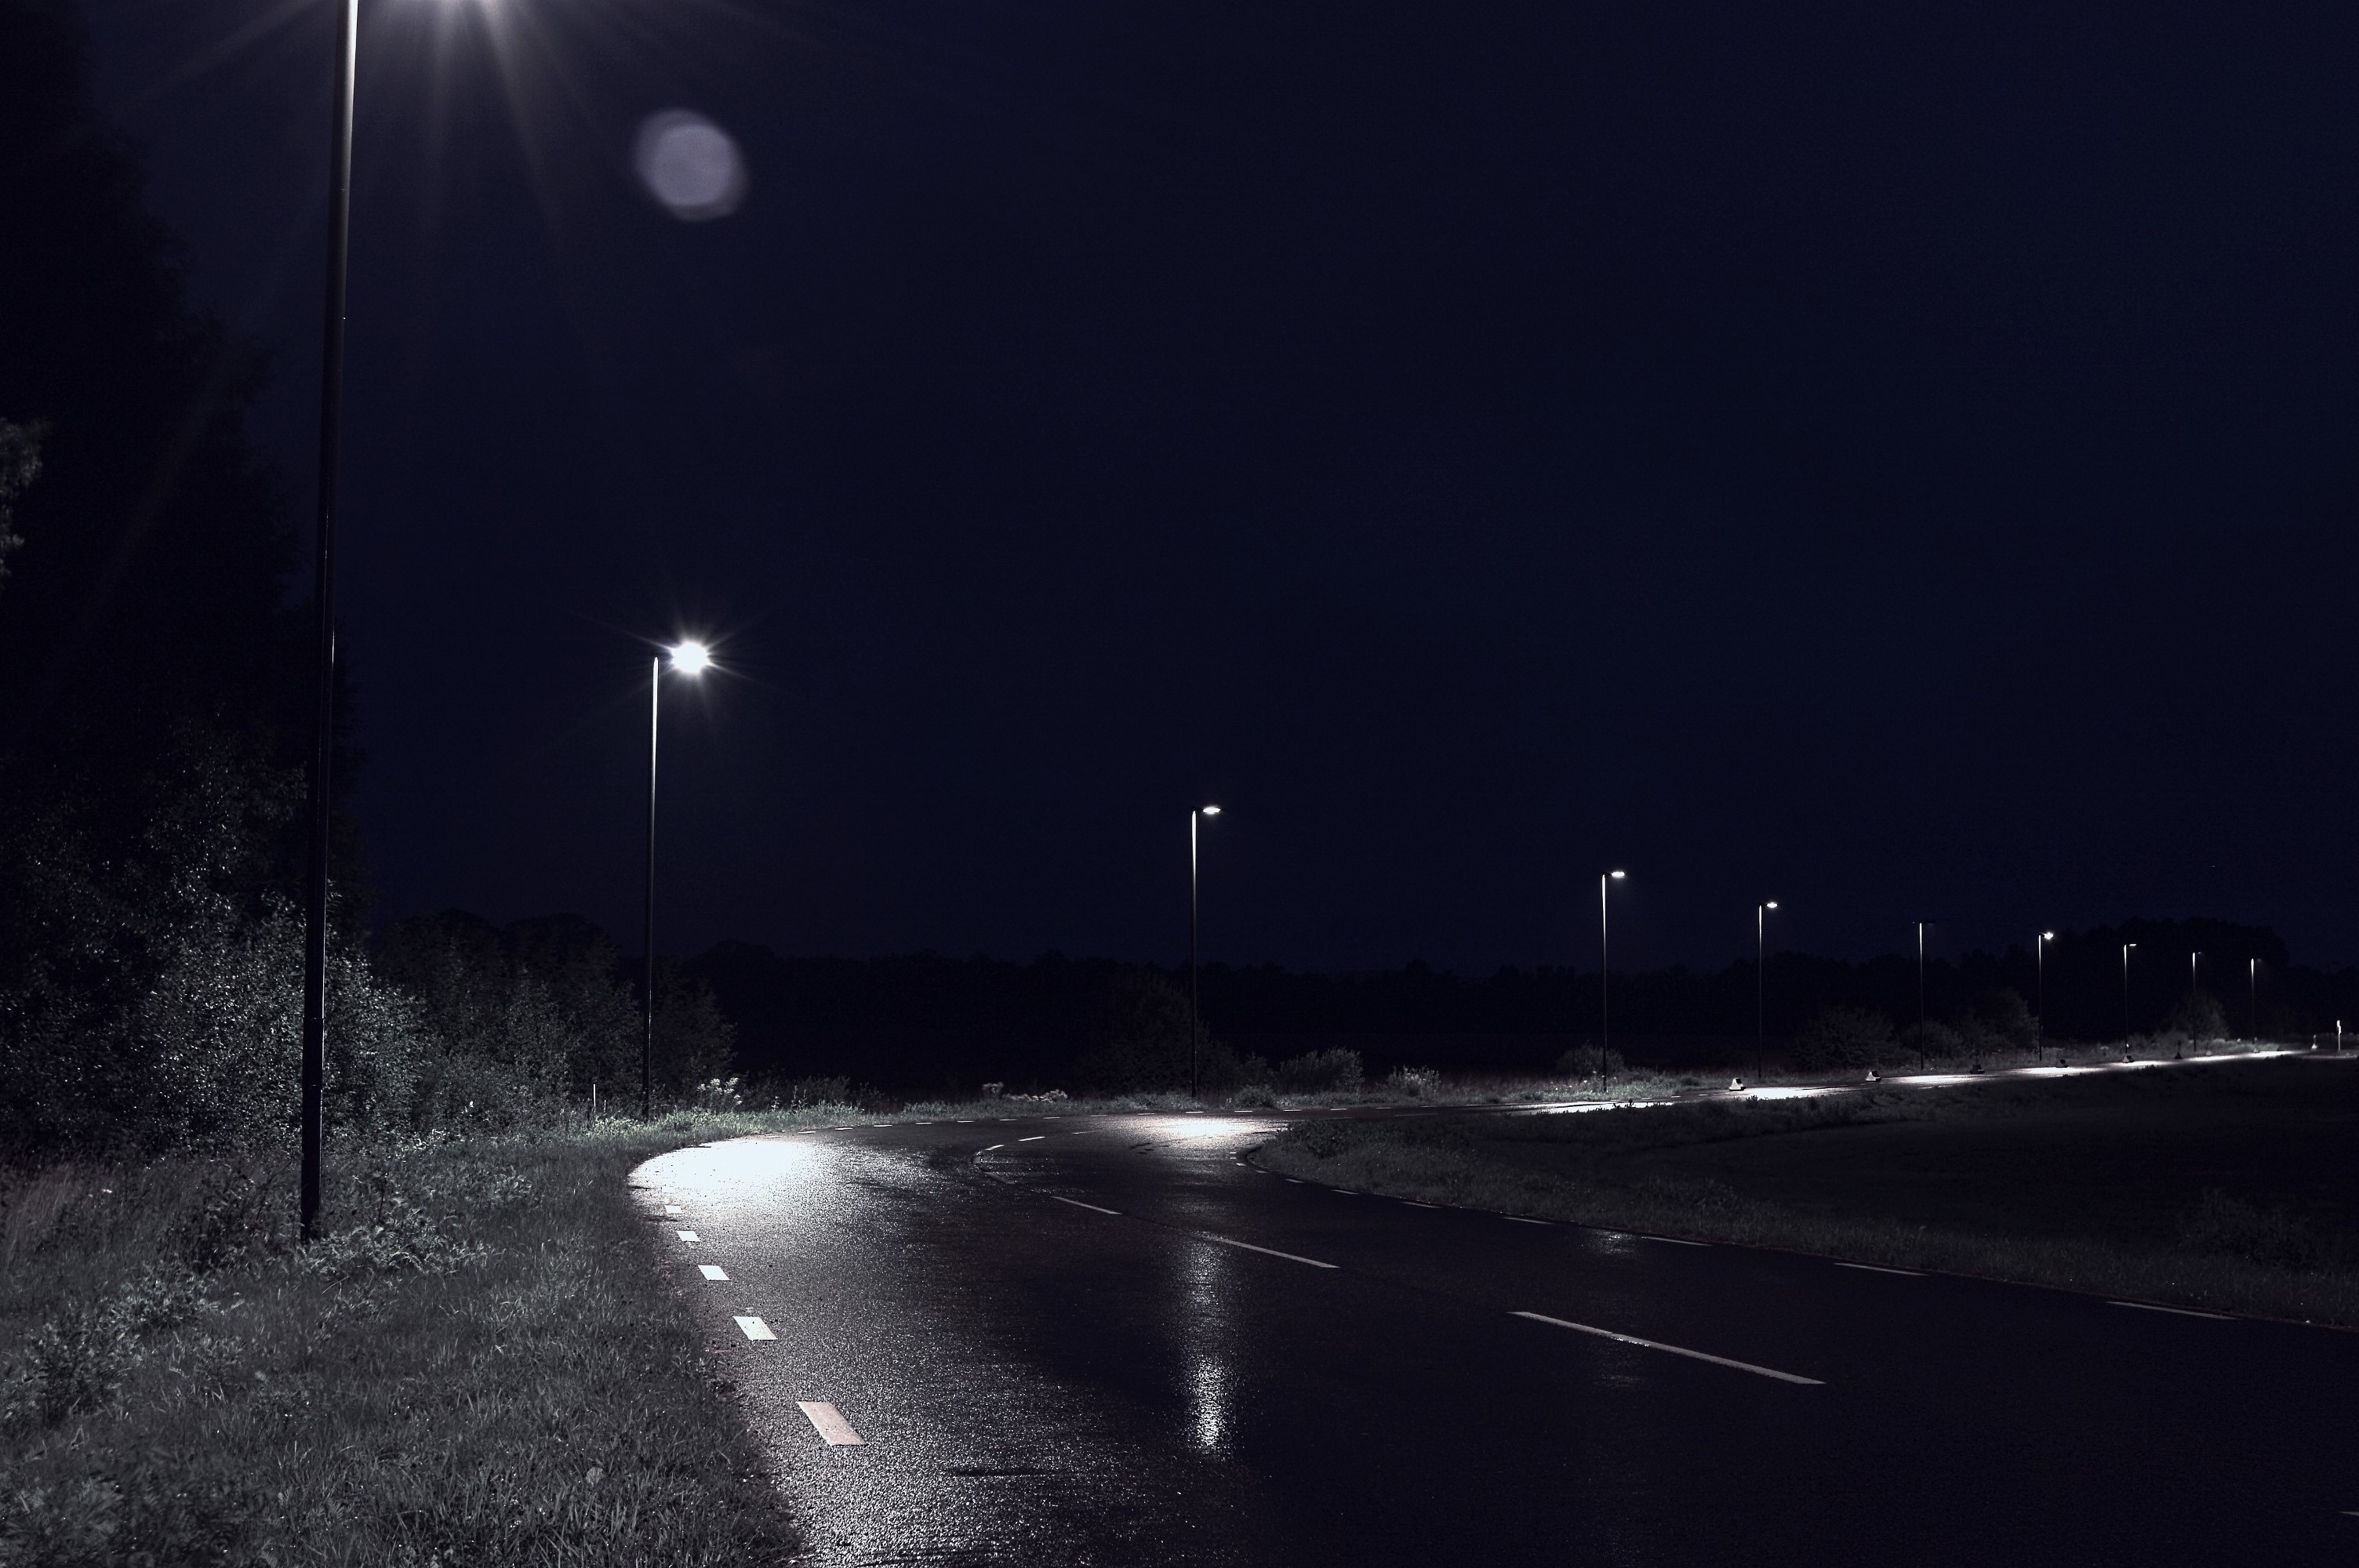
light, night, atmosphere, dusk, weather, darkness, street light, lighting, moonlight, midnight, atmospheric phenomenon, atmosphere of earth